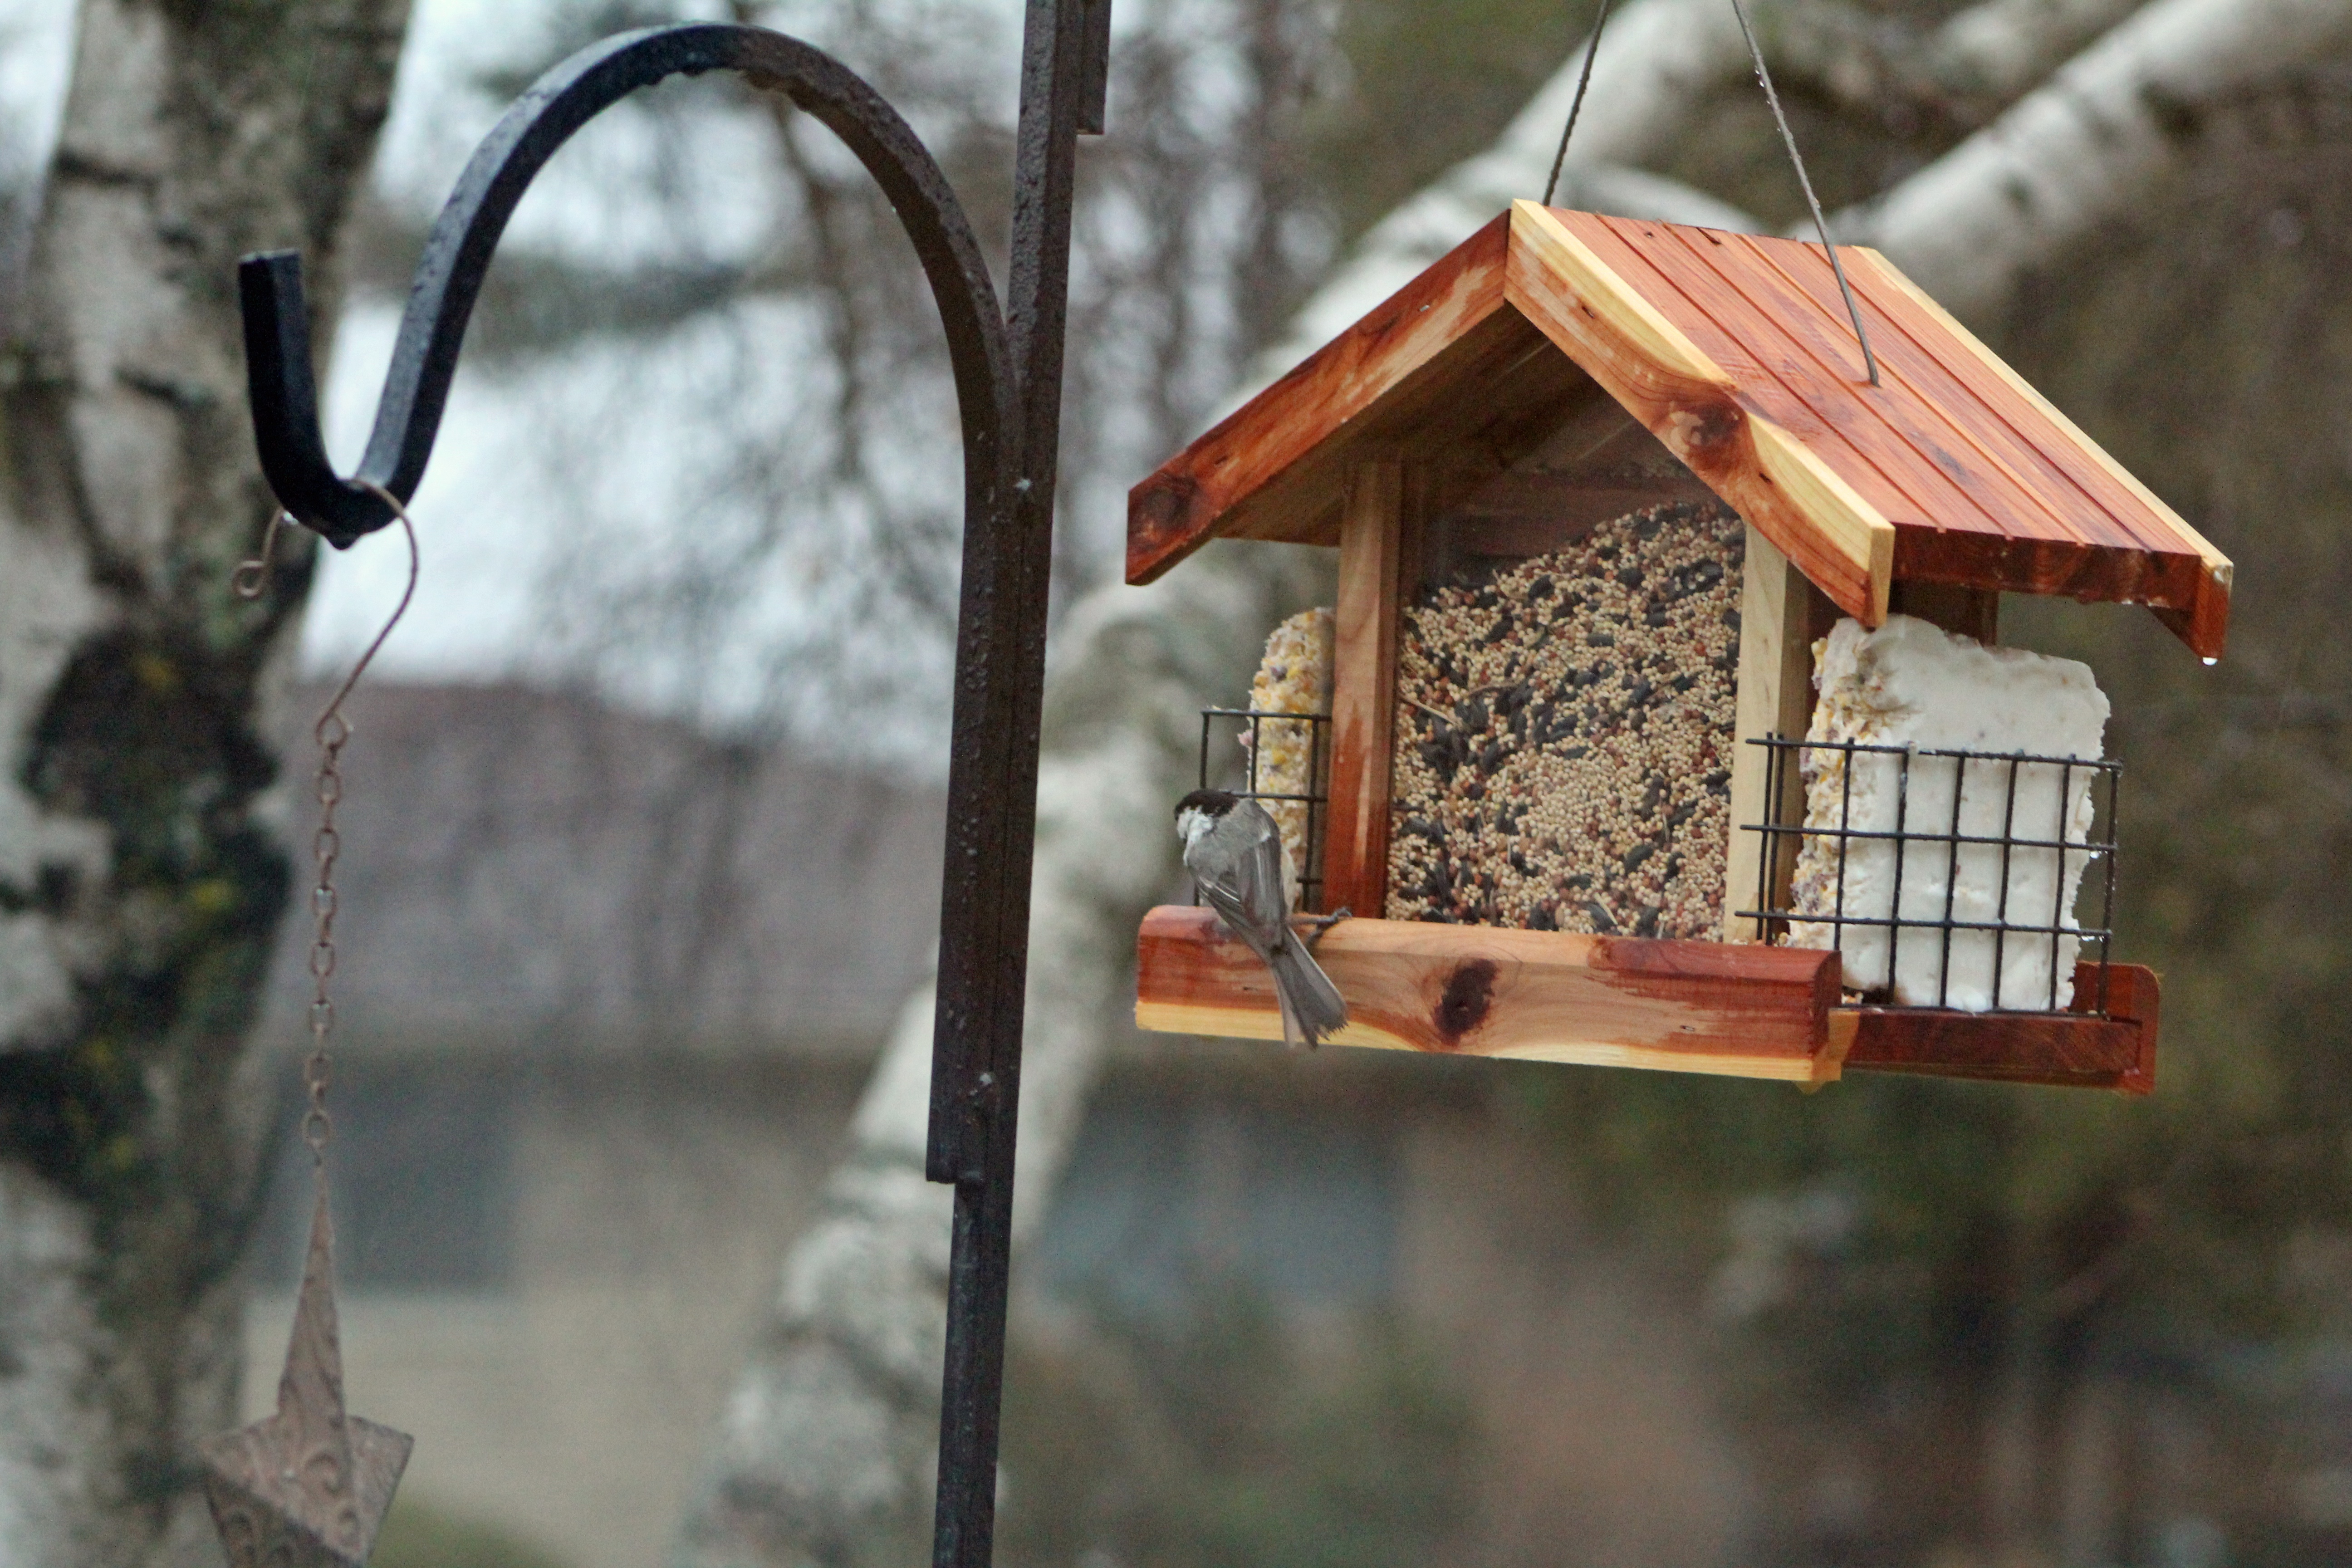
branch, tool, bird feeder, outdoor structure